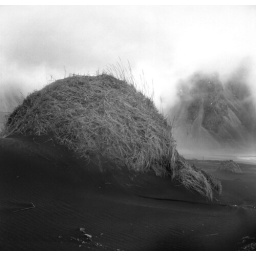
another shot with the old rolli this time from black sand beaches near Hofn Iceland